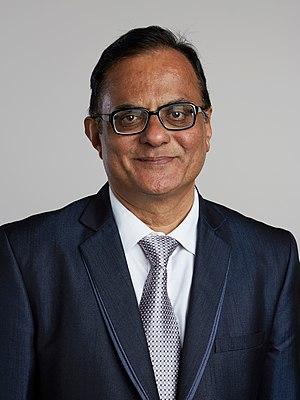
Le prix Shanti Swarup Bhatnagar de sciences et technologie est l'une des plus hautes distinctions scientifiques multidisciplinaires en Inde. Il a été créé en 1958 par le Conseil de recherche scientifique et industrielle, en l'honneur de Shanti Swarup Bhatnagar, son fondateur et directeur, et reconnaît l'excellence dans la recherche scientifique en Inde.
L'Académie indienne des sciences, à Bangalore, a été fondée par C. V. Raman, et a été enregistrée comme une société savante le 24 avril 1934. Inaugurée le 31 juillet 1934, elle a commencé avec 65 membres fondateurs. La première assemblée générale des membres, tenue le même jour, a élu Raman en tant que président, et a adopté la constitution de l'Académie.